Question: Please indicate a possible affordance area of bicycle that can be used for sitting
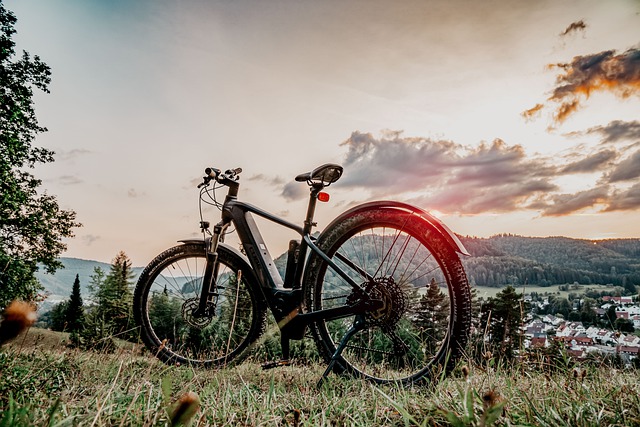
Answer: [292, 158.5, 344, 181.5]